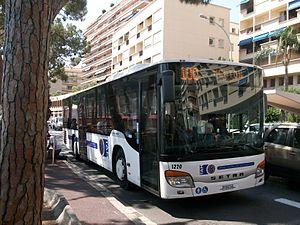
Setra S 415 NF TAM (Transports des Alpes-Maritimes, Monaco